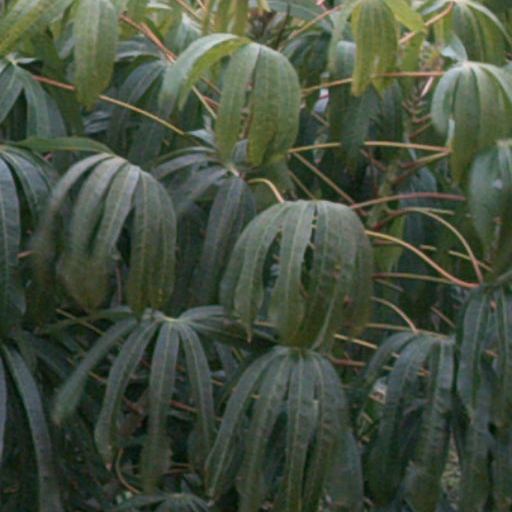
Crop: cassava